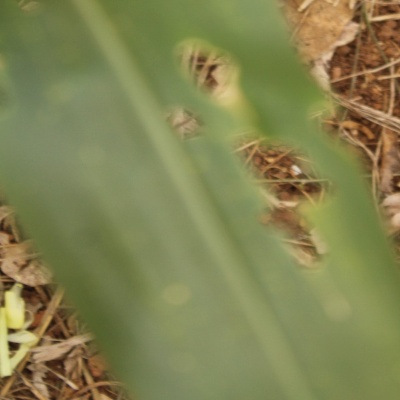
Crop: Maize
Condition: fall armyworm